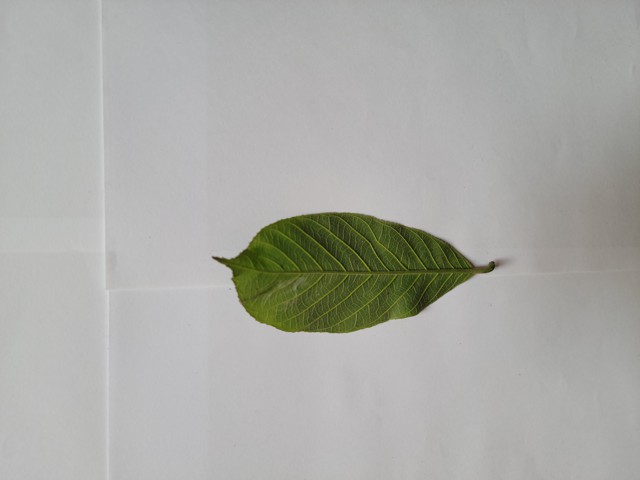
Plant: chapalish